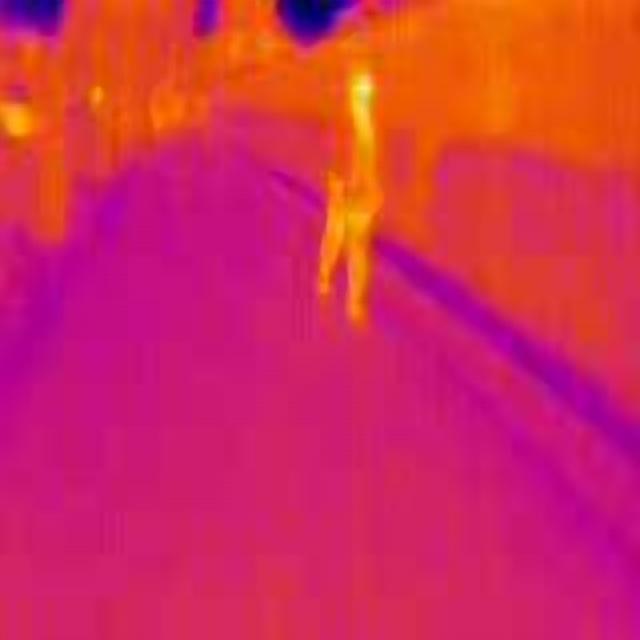
Detected objects:
label: person